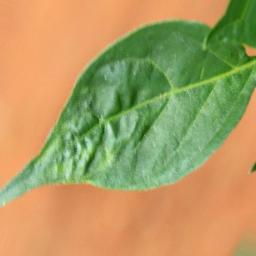
Label: mites_and_trips